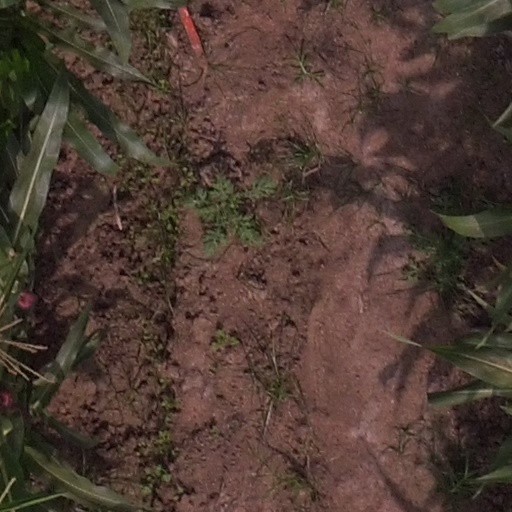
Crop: maize; corn